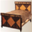
Label: bed